Harper County Courthouse (Oklahoma)

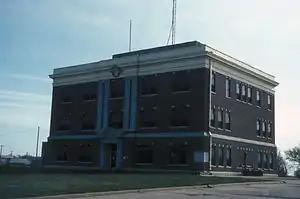

The Harper County Courthouse in Buffalo, Oklahoma, built in 1927, was Harper County's first courthouse building. It was listed on the National Register of Historic Places in 1984.